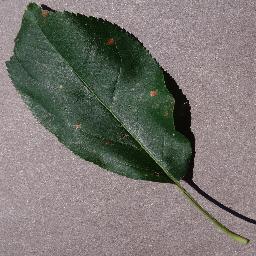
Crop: apple
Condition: black_rot